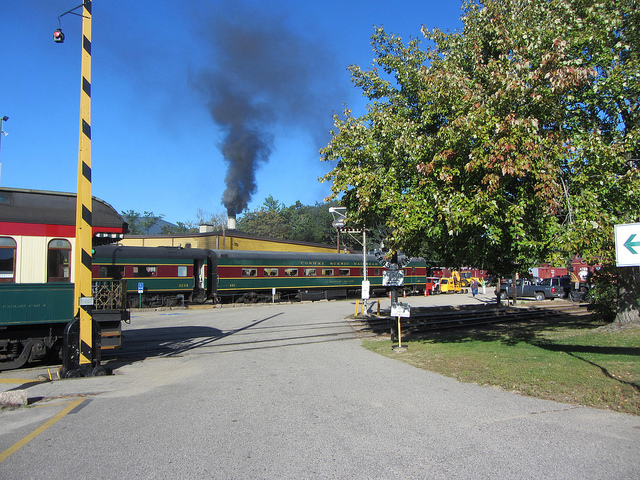
A green and red railroad train letting off black smoke

A train driving past a building pouring out black smoke.

a train station and a train removing much smoke

A train passing by a station blowing smoke.

A picture of a train rolling across a road with smoke billowing from a building in the background.